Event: Nepal Earthquake
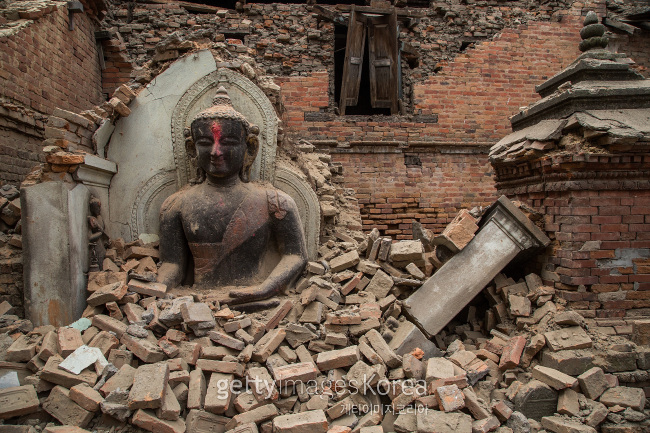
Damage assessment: damage